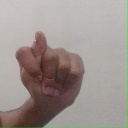
अक्षर: ट